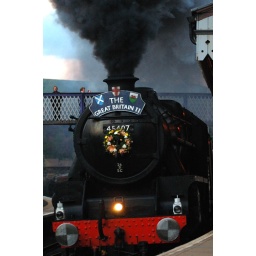
Steam train rushing through Aberdour station. Seconds later we were in a big cloud of smoky steam. Steam trains smell......